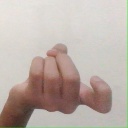
अक्षर: ज